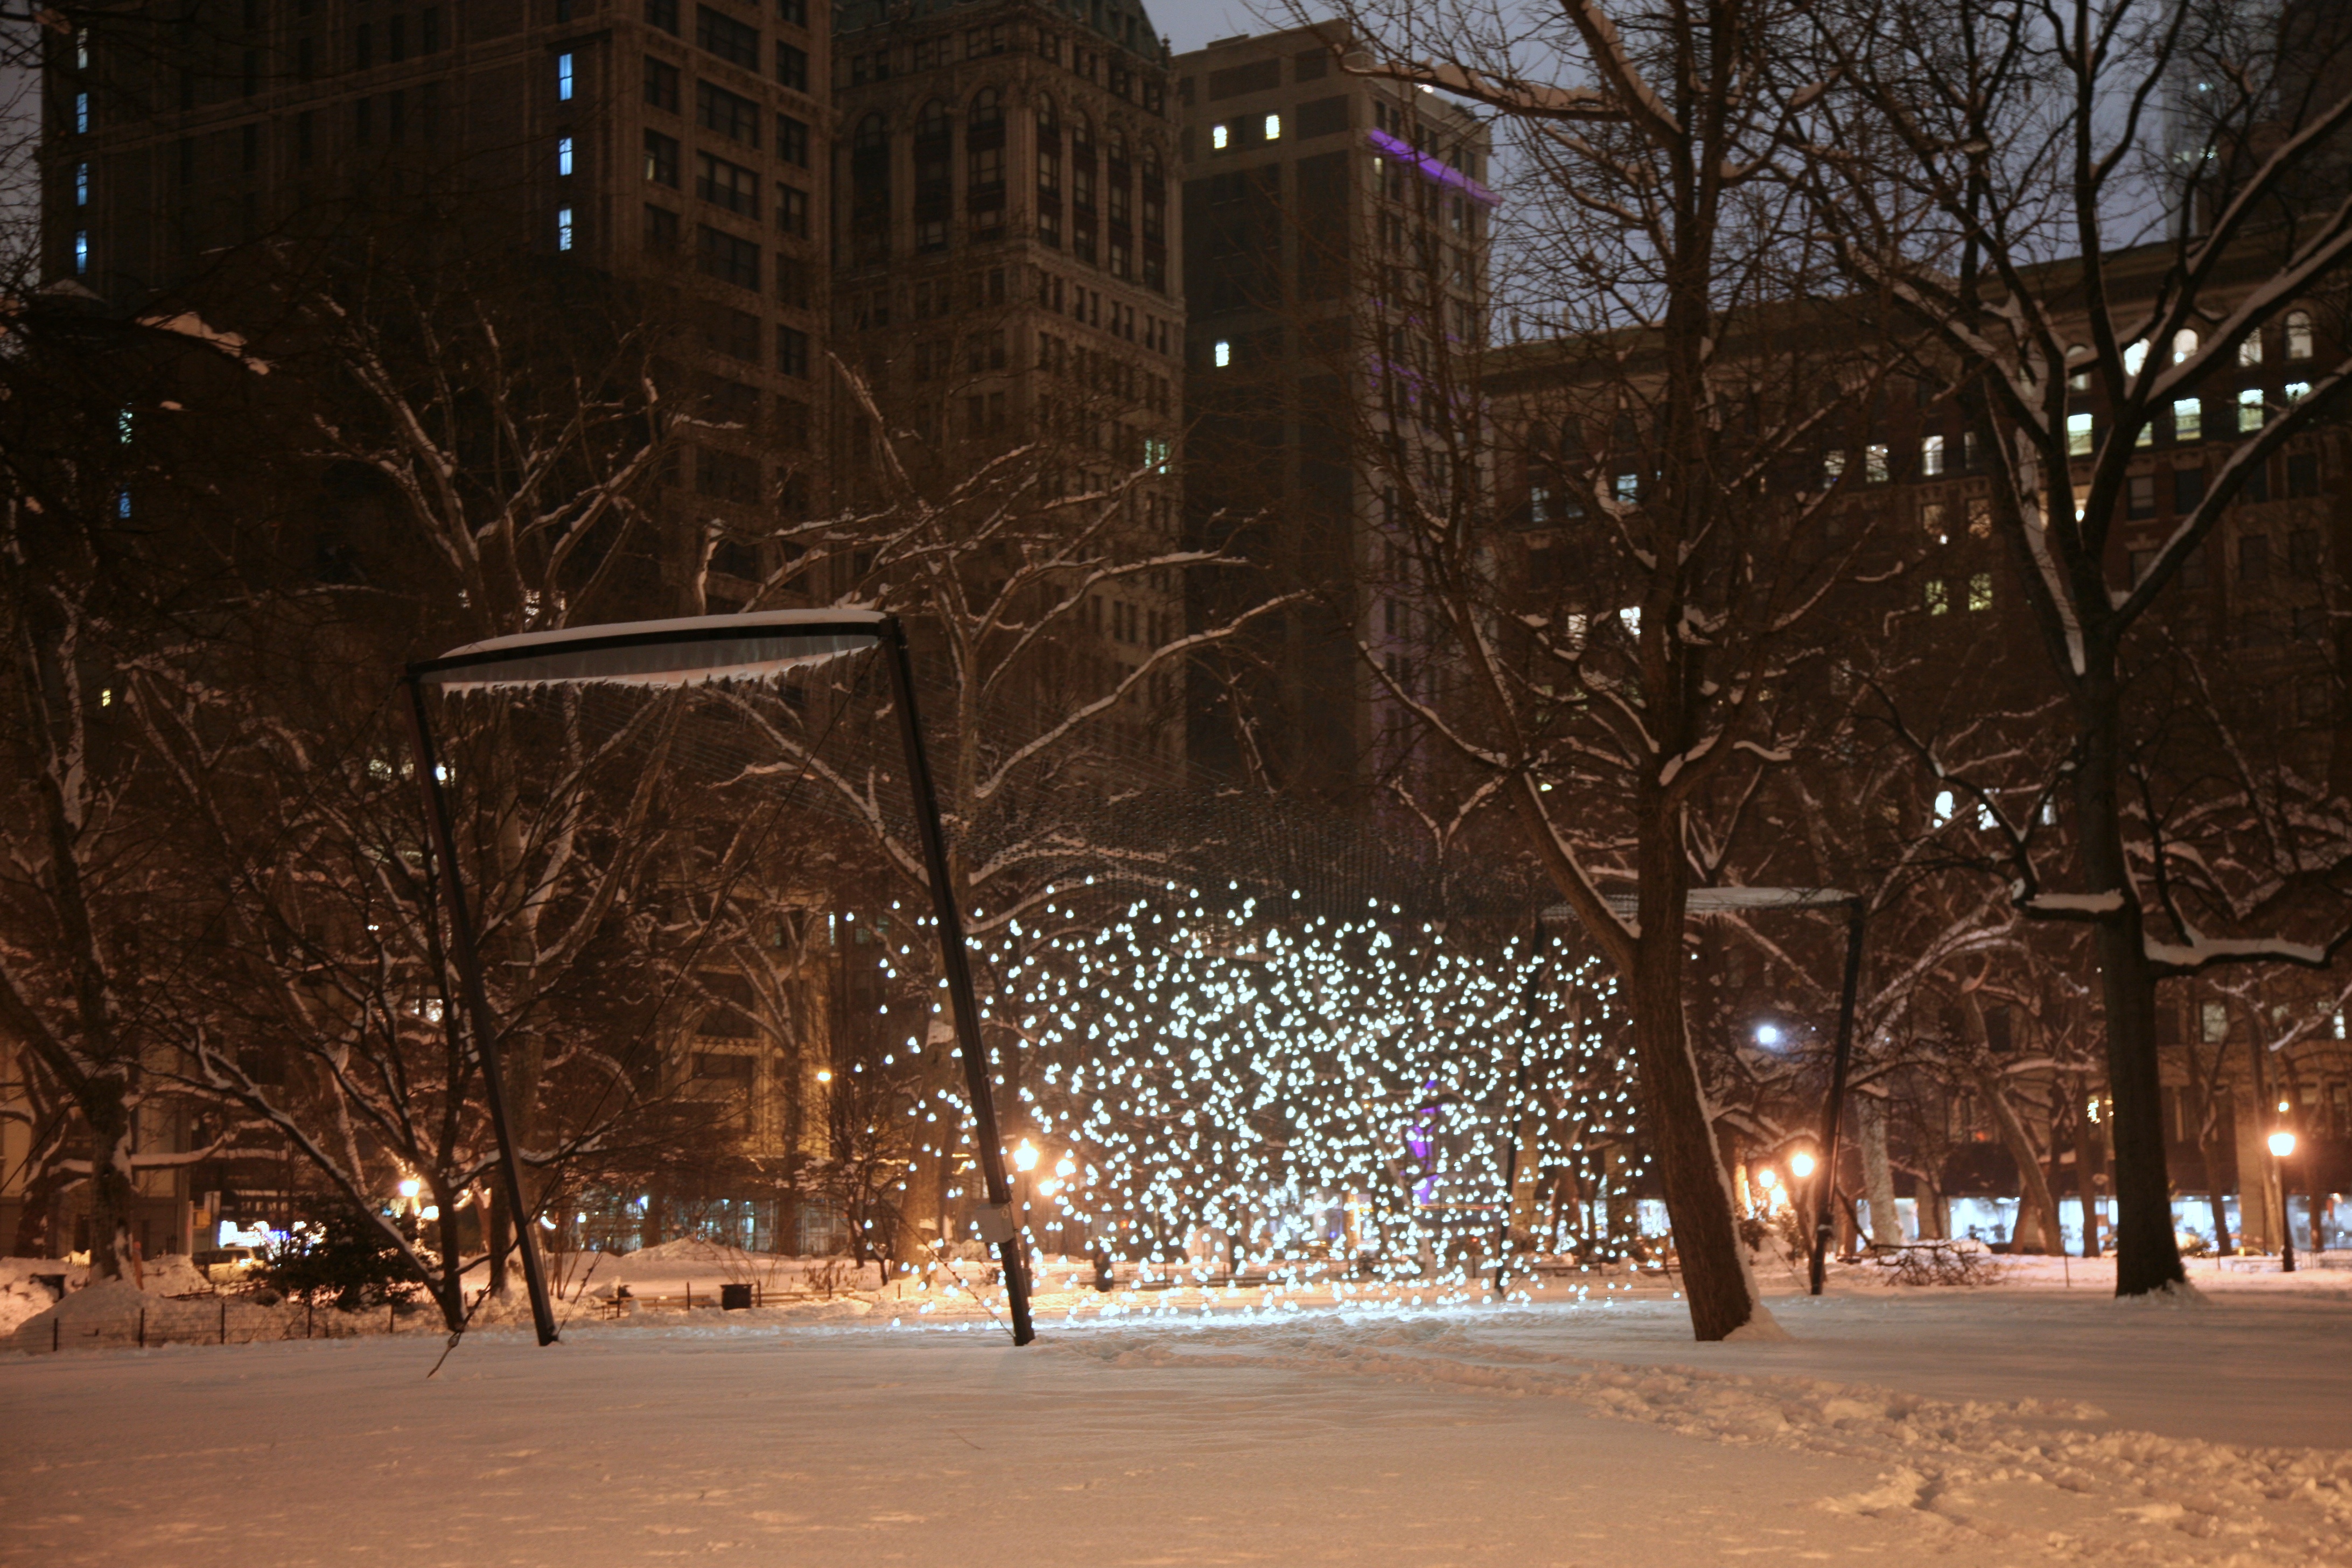
tree, snow, winter, light, street, night, city, manhattan, downtown, evening, nyc, weather, lighting, season, newyork, newyorkcity, ny, midtown, freezing, flatirondistrict, christmas lights, urban area